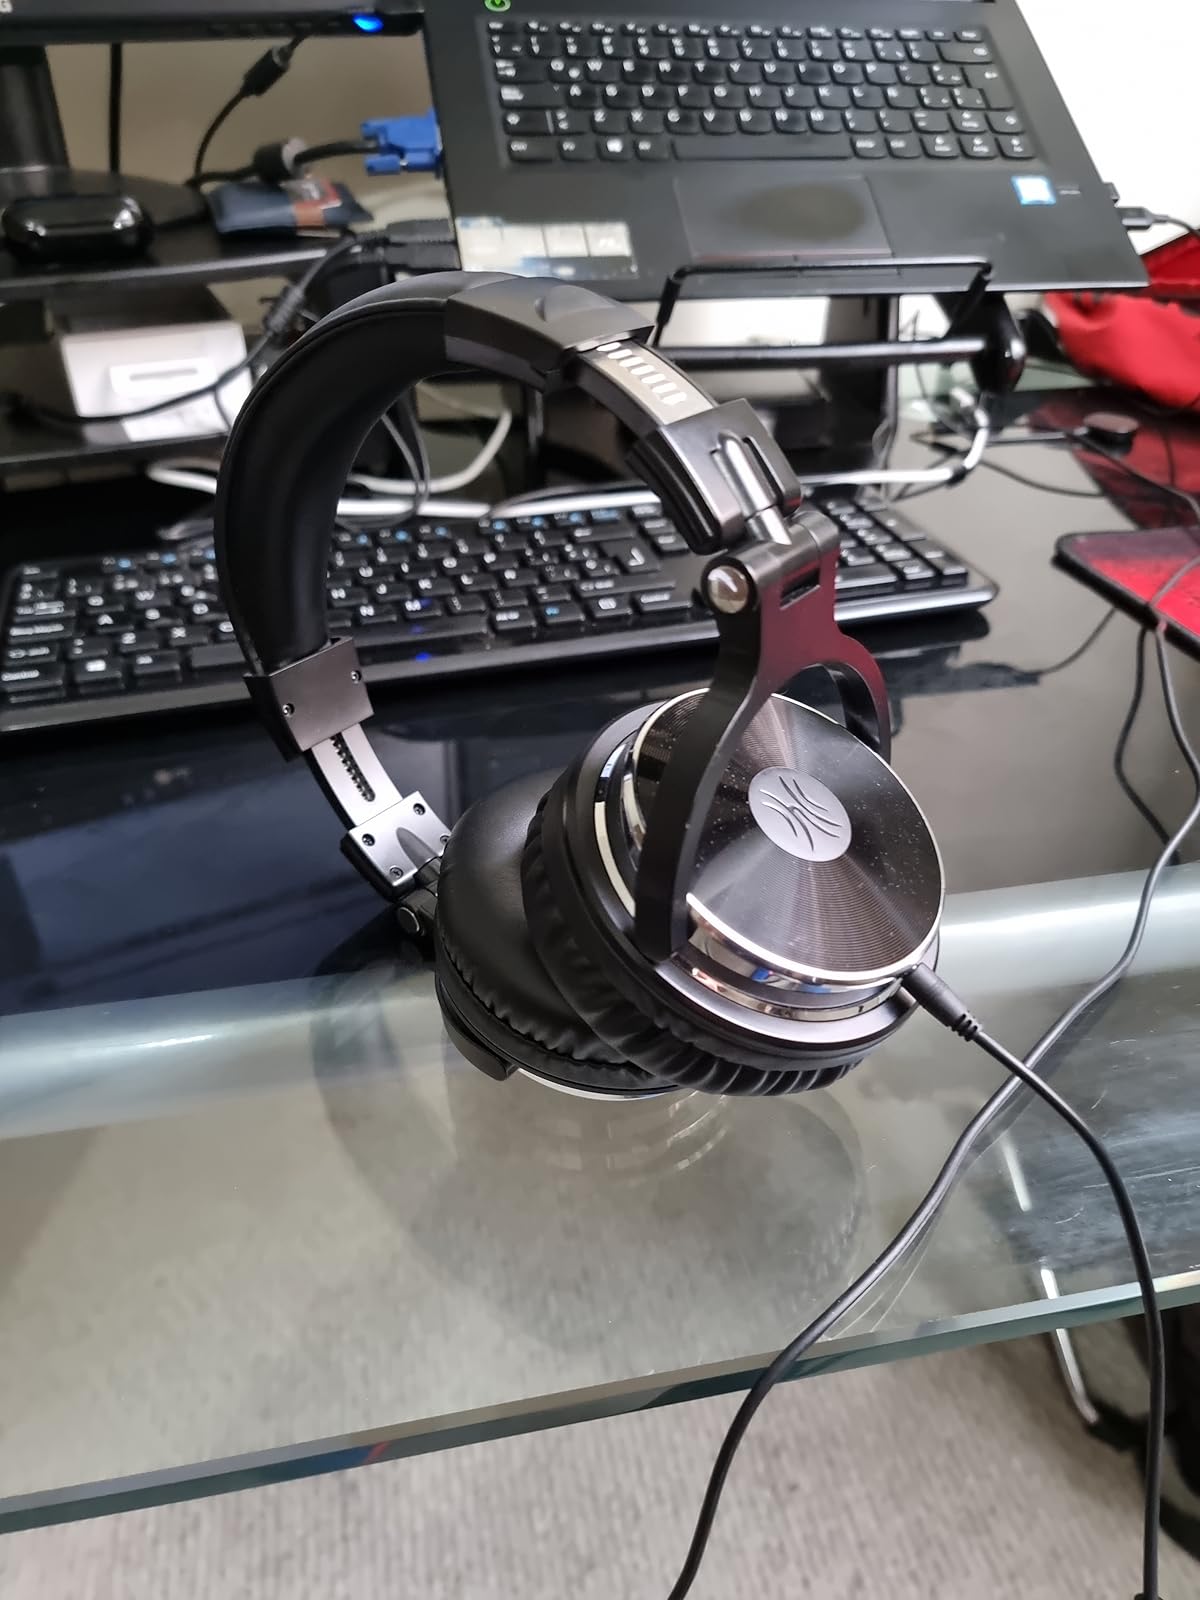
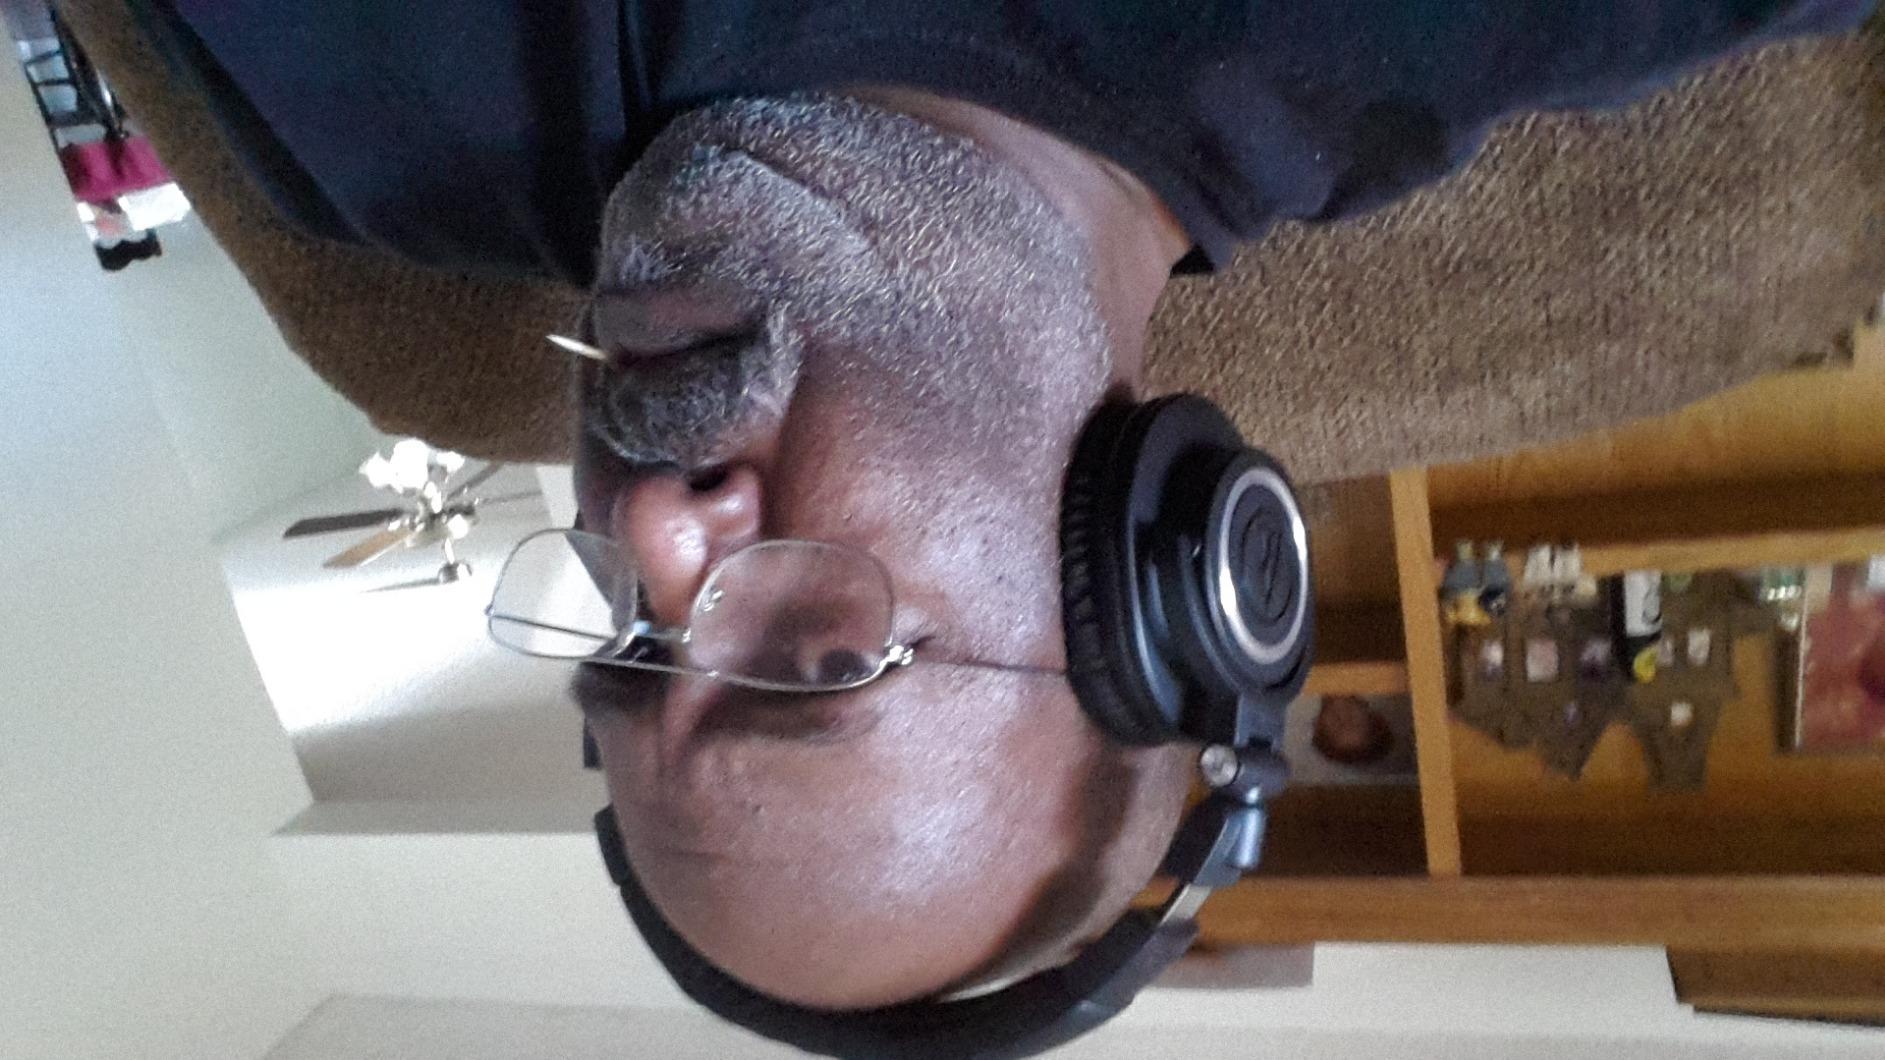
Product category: headphones
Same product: no